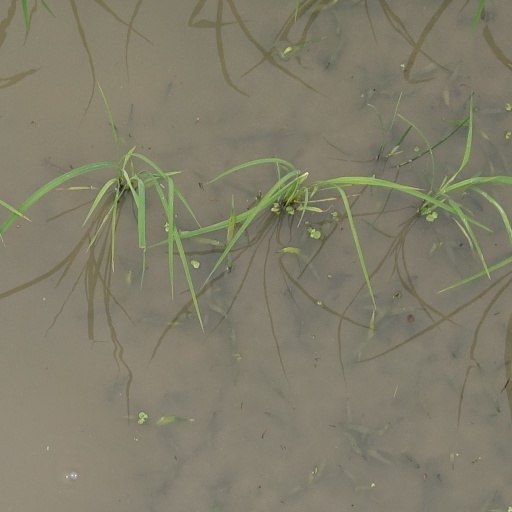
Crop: rice